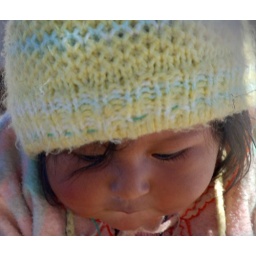
Baby in a cute yellow knitted hat